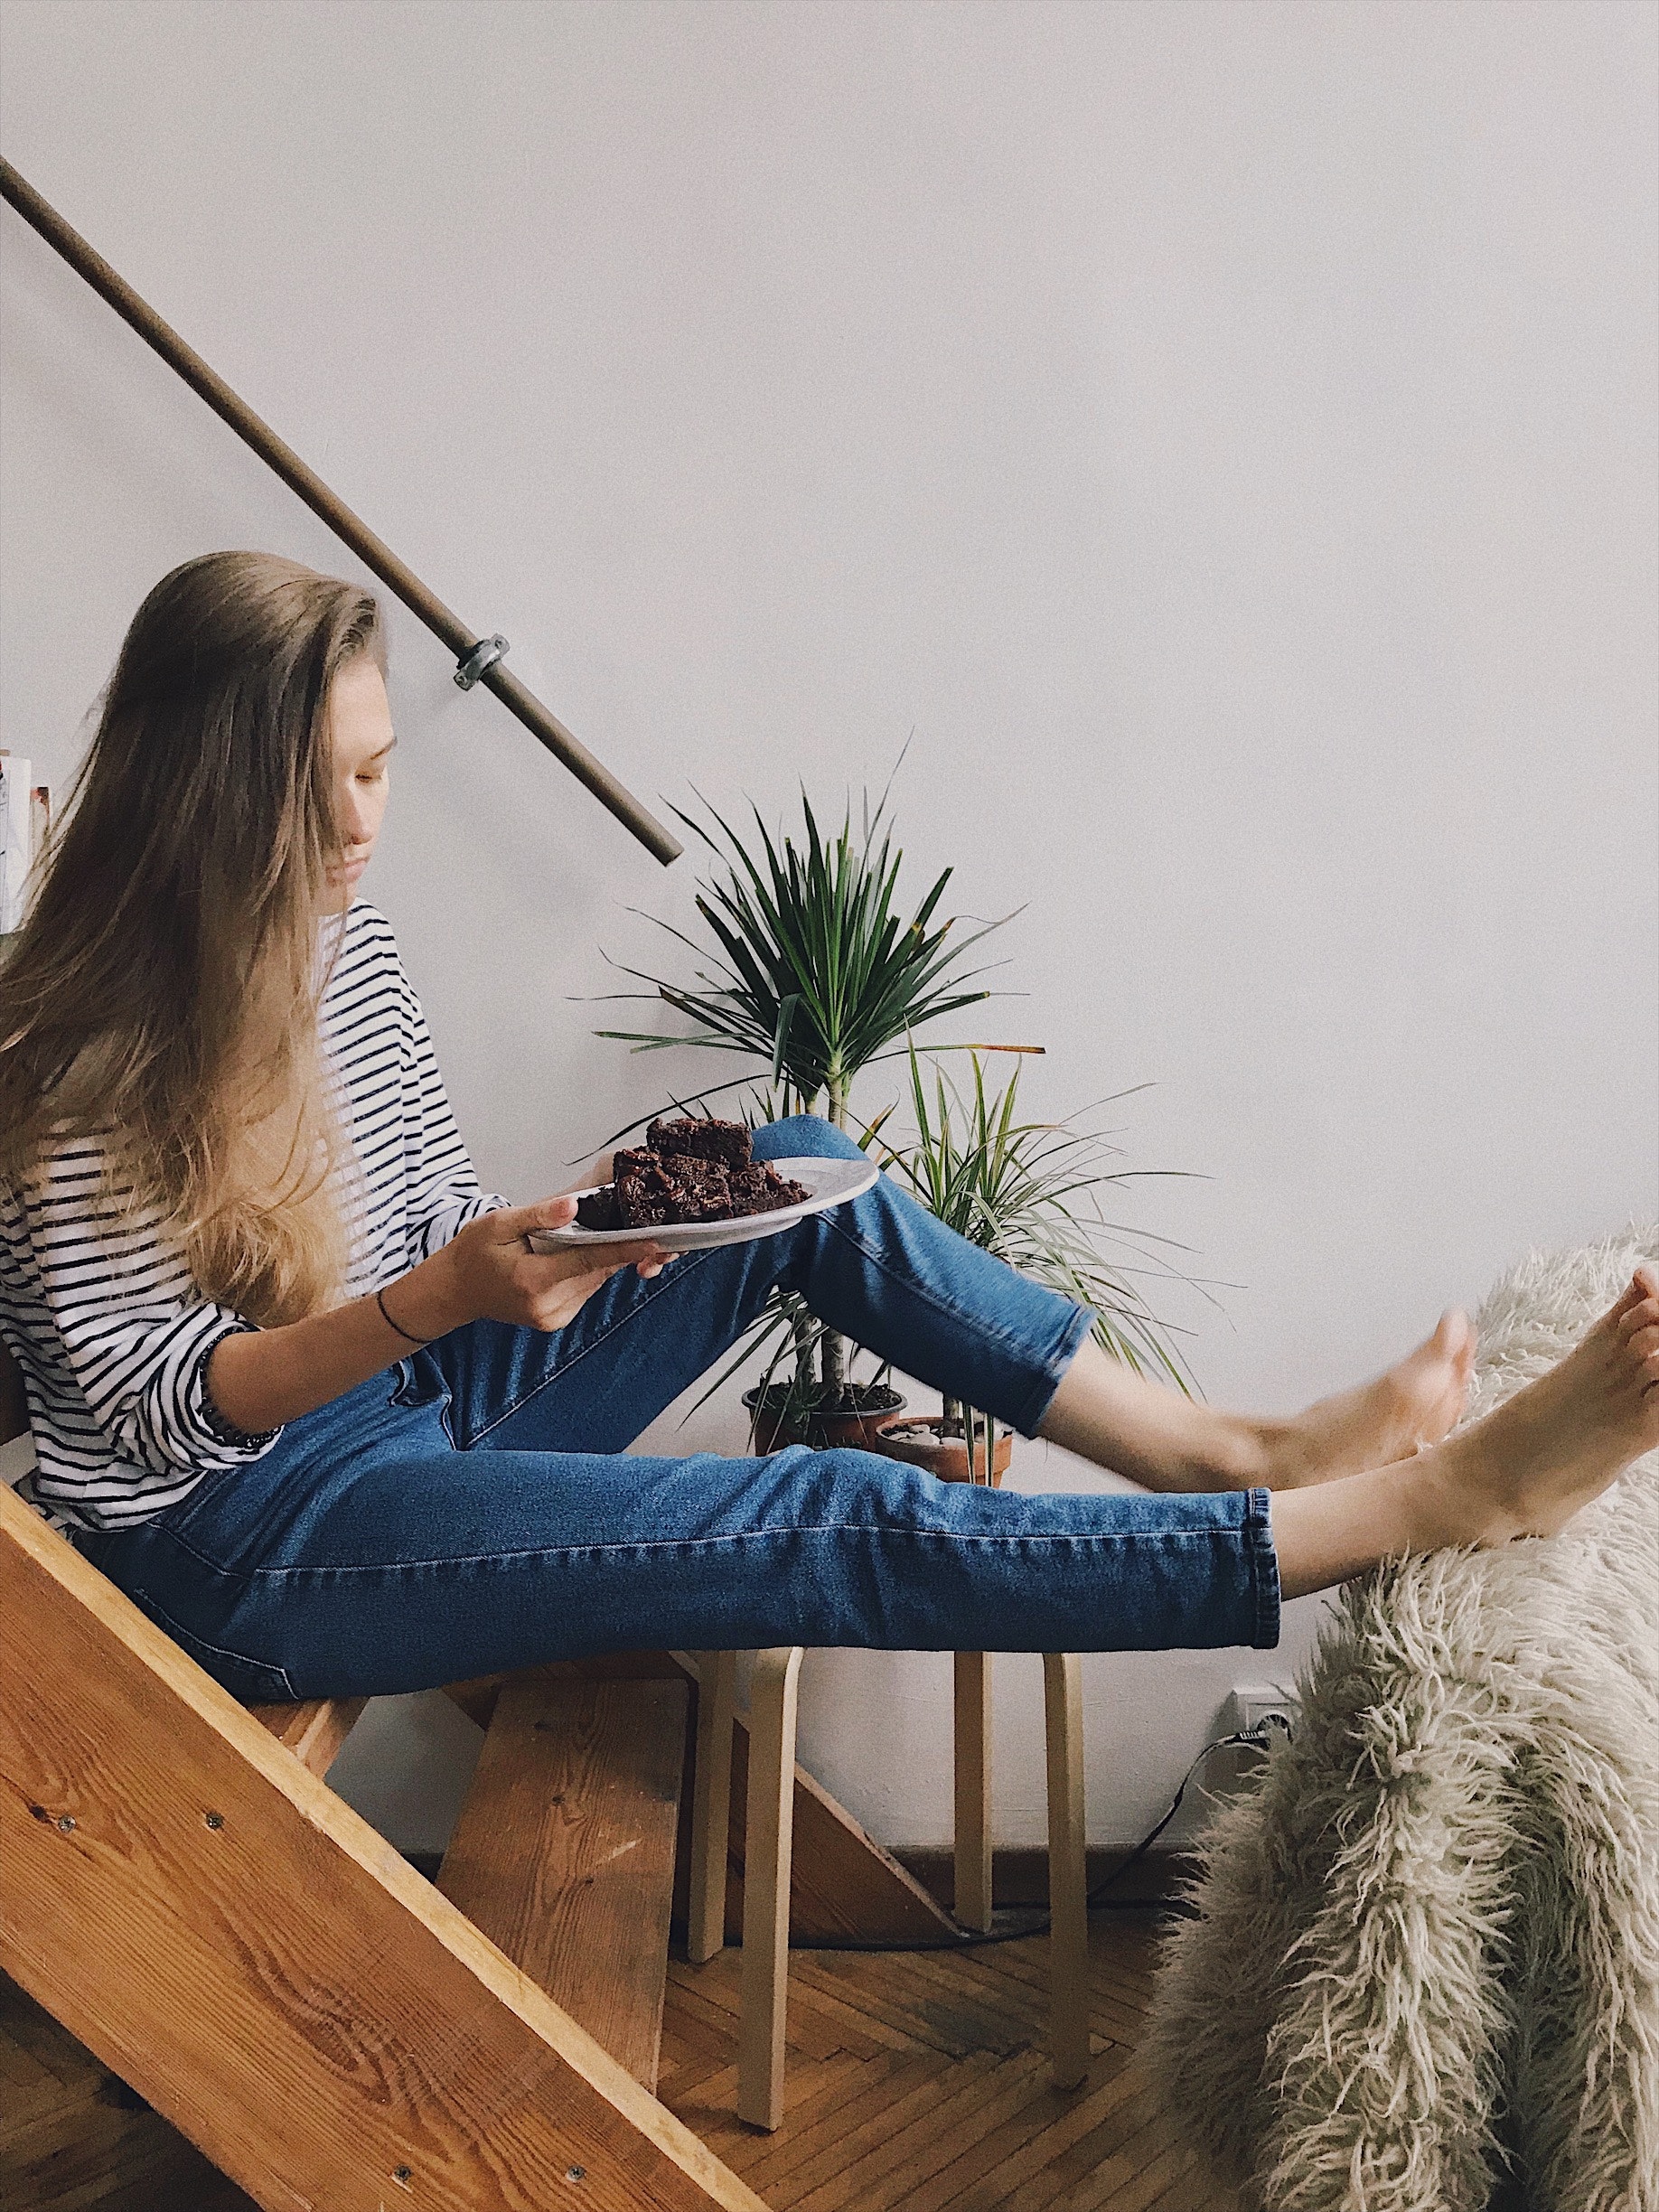
sitting, furniture, leg, girl, shoe, photo shoot